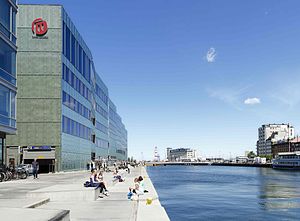
Malmø Universitet / Uddannelsernes kvalitet
Malmø Universitet er et svensk universitet beliggende i Malmø. Universitetet blev grundlagt i 1998, og er med sine omkring 24000 studerende og 1600 ansatte den 9. største uddannelsesinstitution i Sverige. Malmø Universitet har udvekslingsaftaler med mere end 240 universiteter fordelt i hele verden, og mere end en tredjedel af universitetets elever har en international baggrund. Uddannelserne på Malmø Universitet fokuserer blandt andet på migration, bæredygtighed, urbane studier samt moderne medier og teknologi. Uddannelserne indeholder ofte praktikophold og projektarbejde i tæt samarbejde med eksterne partnere. Kerstin Tham er universitetets rektor.